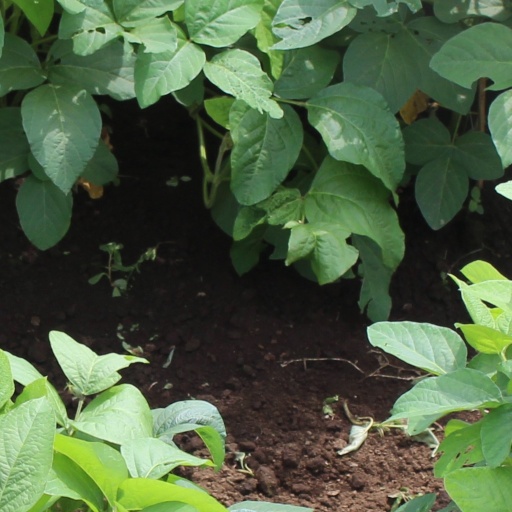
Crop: soybean